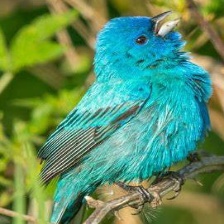
Species: INDIGO BUNTING
Scientific name: PASSERINA CYANEA
ImageNet parent category: indigo_bunting